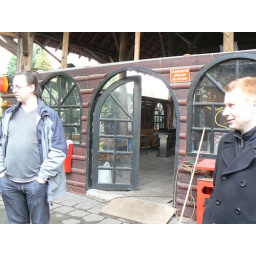
The doors to the barn with Rein and Gijs standing and talking in front of them.